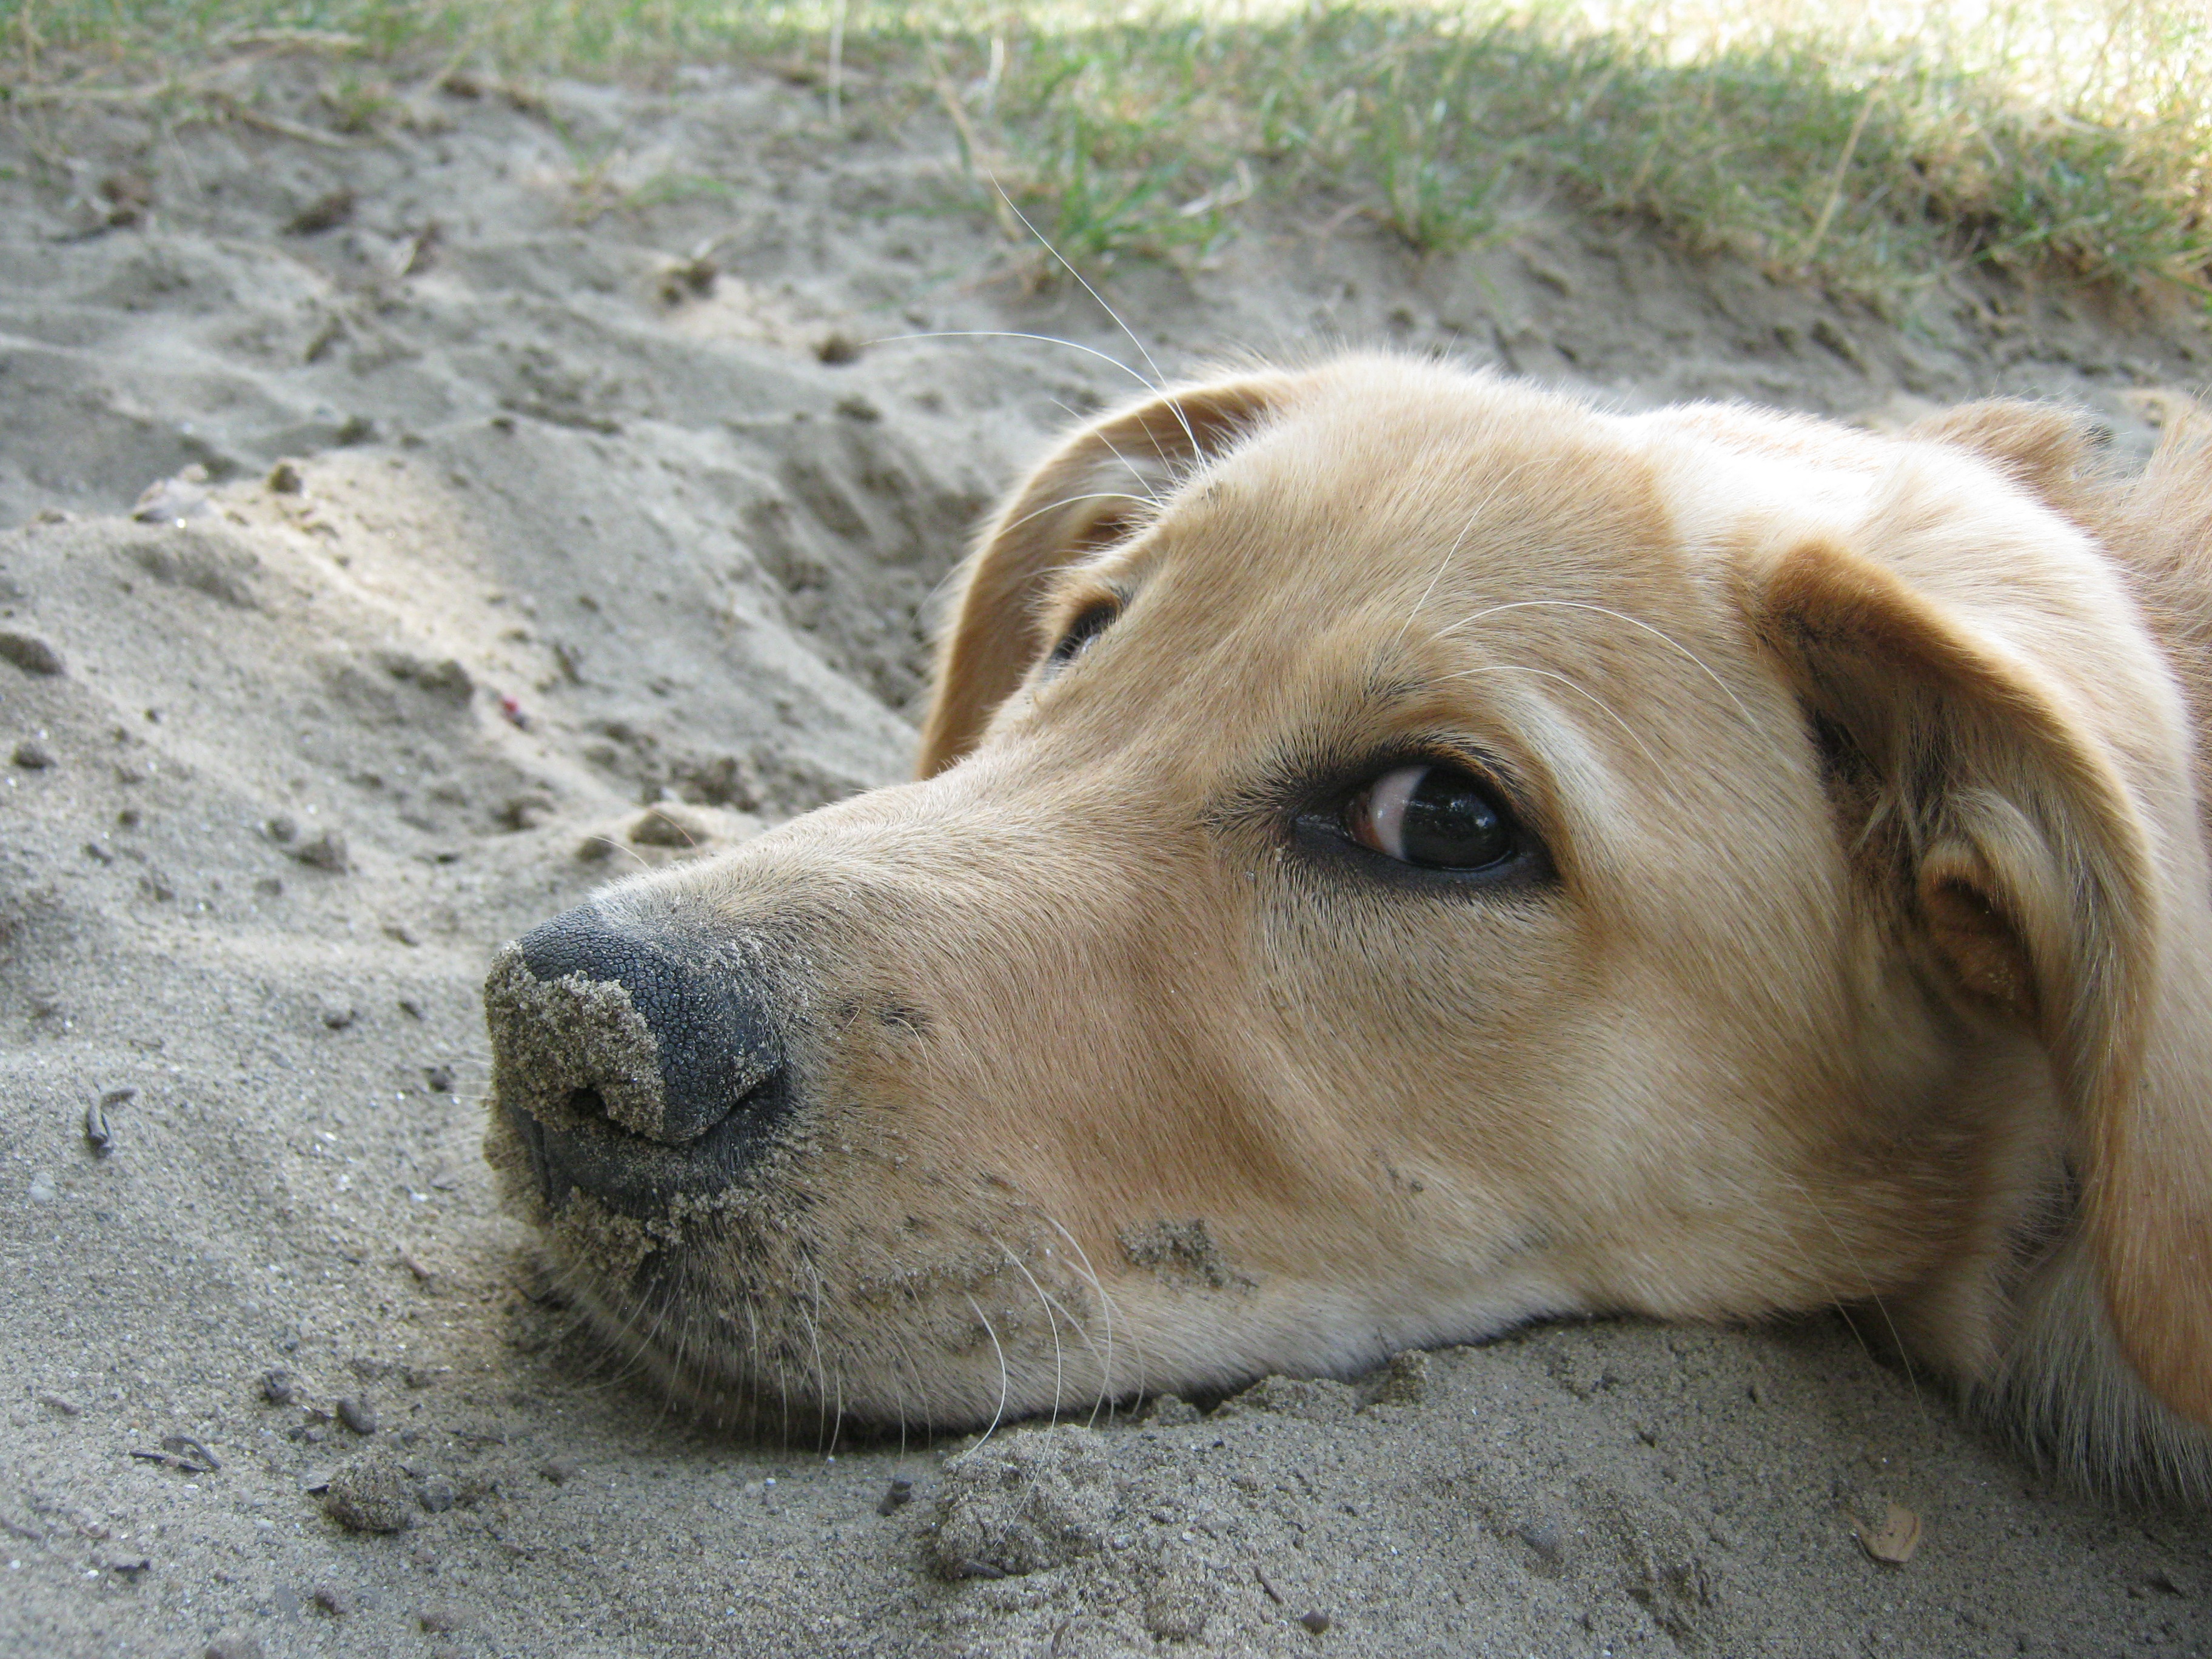
dog, animal, cute, mammal, pets, vertebrate, labrador retriever, street dog, dog like mammal